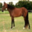
Label: horse